Clan Macdonald of Clanranald

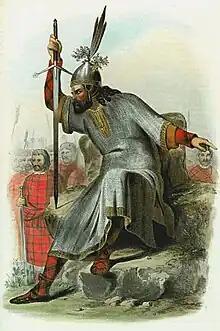
R.R. McIan's Victorian era romanticised depiction of a Macdonald, lord of the Isles.

The MacDonalds of Clanranald are one of the branch clans of Clan Donald—one of the largest Scottish clans. The eponymous ancestor of Clan Donald is Donald, son of Reginald, son of Somerled. Somerled, son of Gillebride was a 12th-century leader, styled as "king of the isles" and "king of Argyll", though his origins and ancestry are obscure. The Macdonalds of Clanranald descend from Donald's son, Angus Mor and then from his son, Angus Og. Angus Og's son John was the first Lord of the Isles. John's first marriage was to Amie mac Ruari, heiress of Clann Ruaidhrí (which was founded by Ruaidhrí, elder brother to Donald, founder of Clan Donald). John later divorced Amie and married Margaret, daughter of Robert II. The children from John's first marriage were passed over in the main succession and the chiefship of Clan Donald and the later Macdonald Lords of the Isles would go on to descend from John's second marriage. The Macdonalds of Clanranald and MacDonells of Glengarry both descend from John and Amie's eldest son, Reginald.